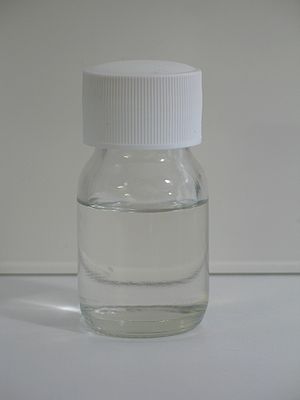
Acetylklorid
En flaske med acetylklorid
Acetylklorid er acylkloridet af eddikesyre. Det hører til acylhaliderne, en klasse af organiske forbindelser. Det fremtræder som en farveløs, ætsende, flygtig væske.